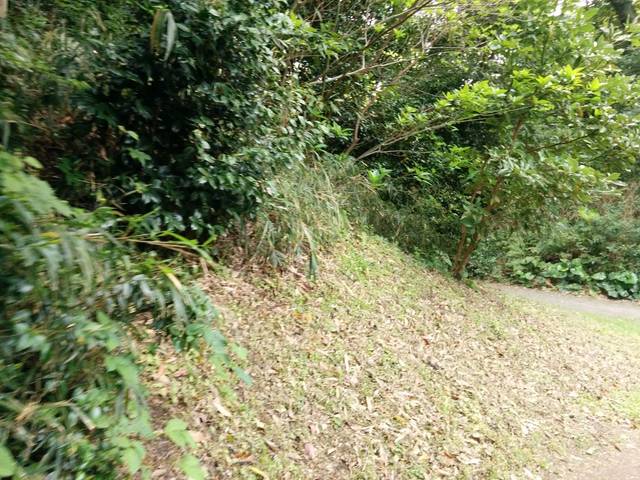
Region: Japan
Coordinates: 35.659, 139.761